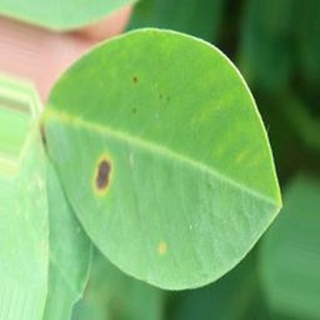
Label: groundnut_early_leaf_spot